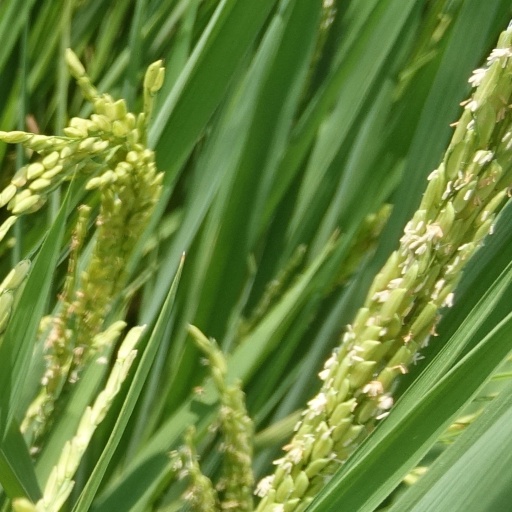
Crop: rice